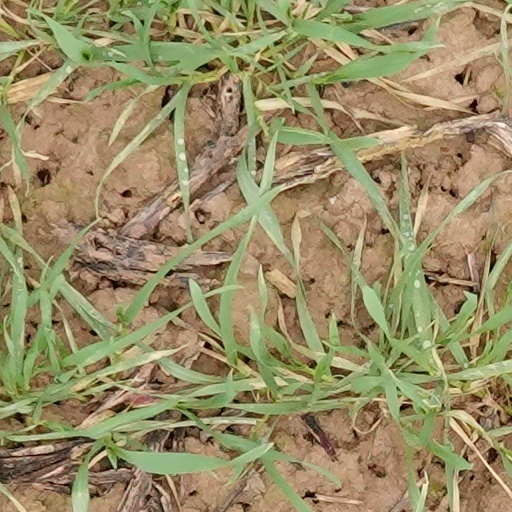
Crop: wheat